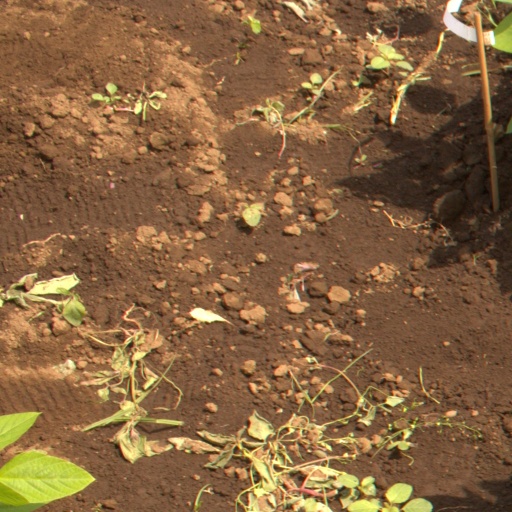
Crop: soybean